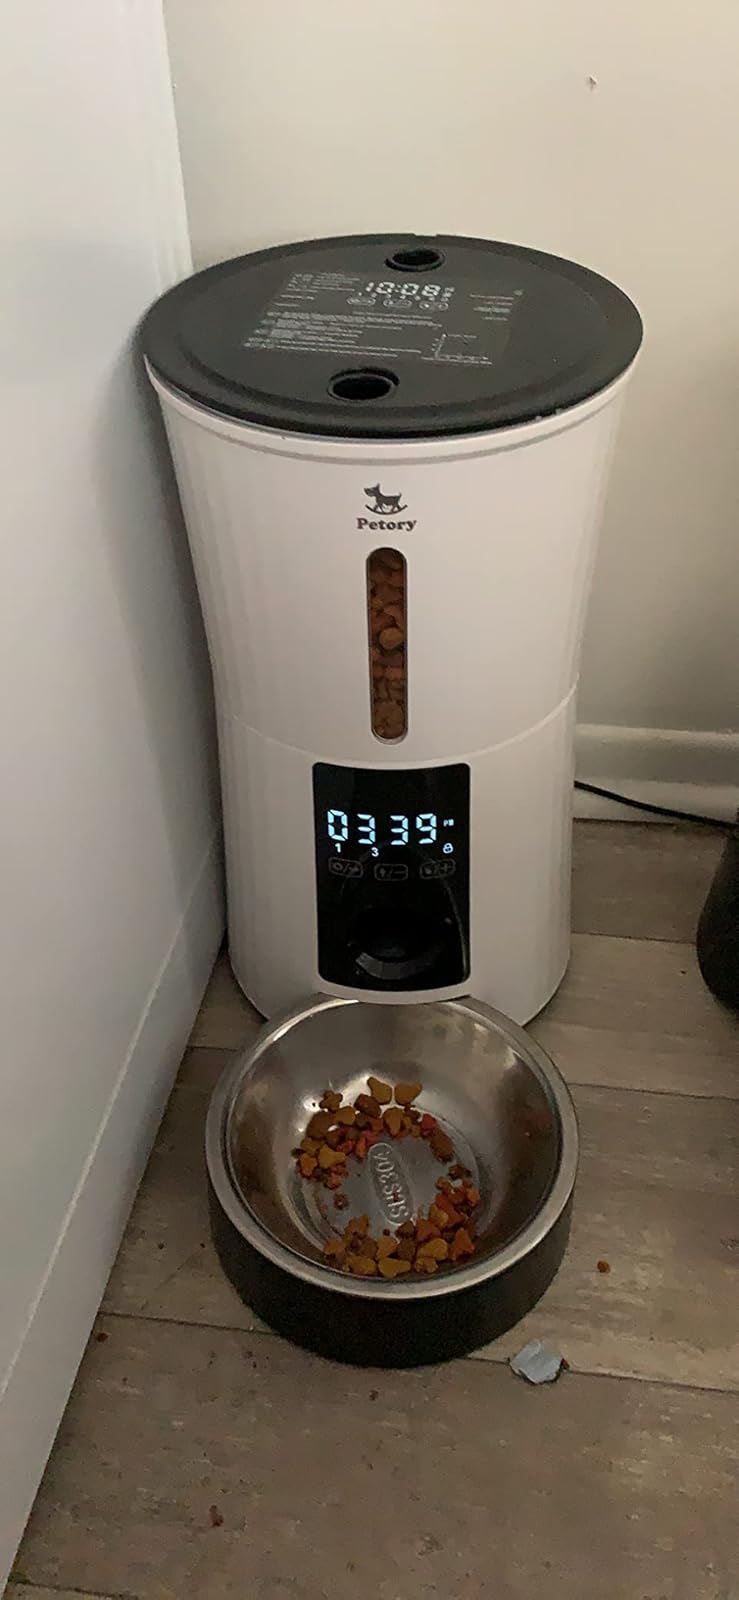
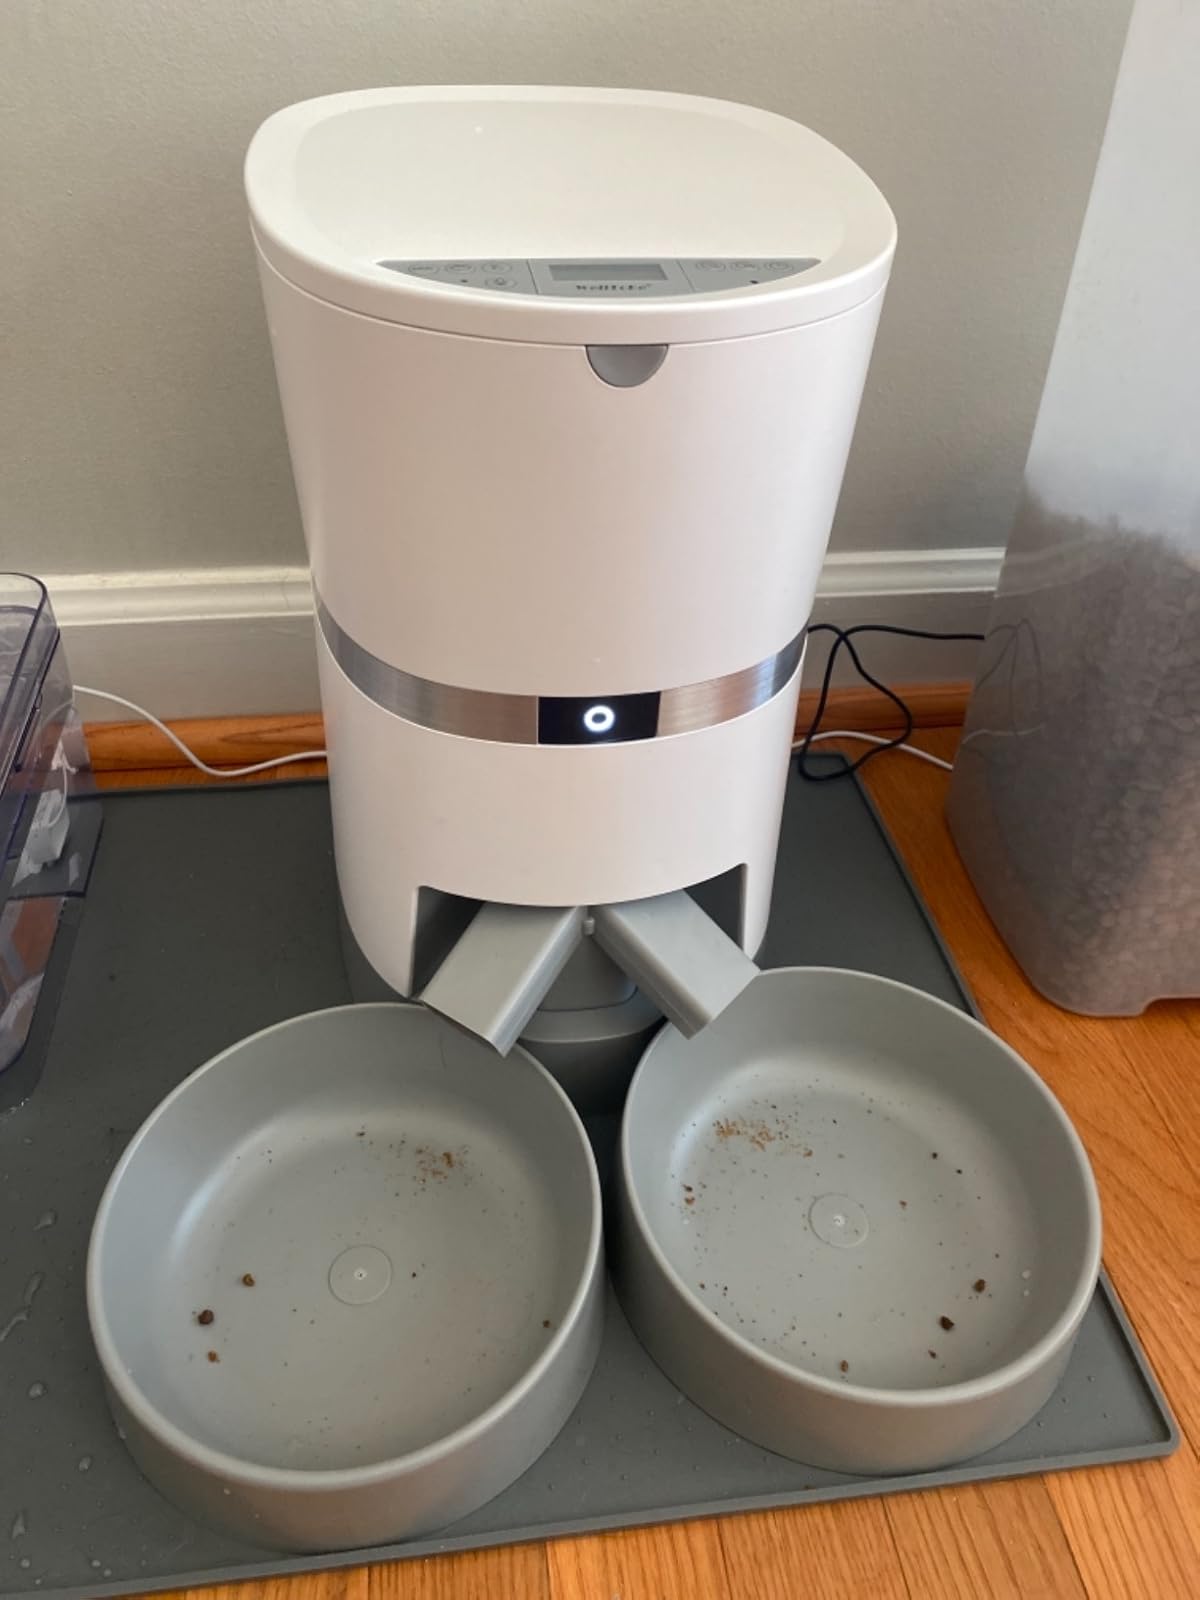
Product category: items_feeder
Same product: no